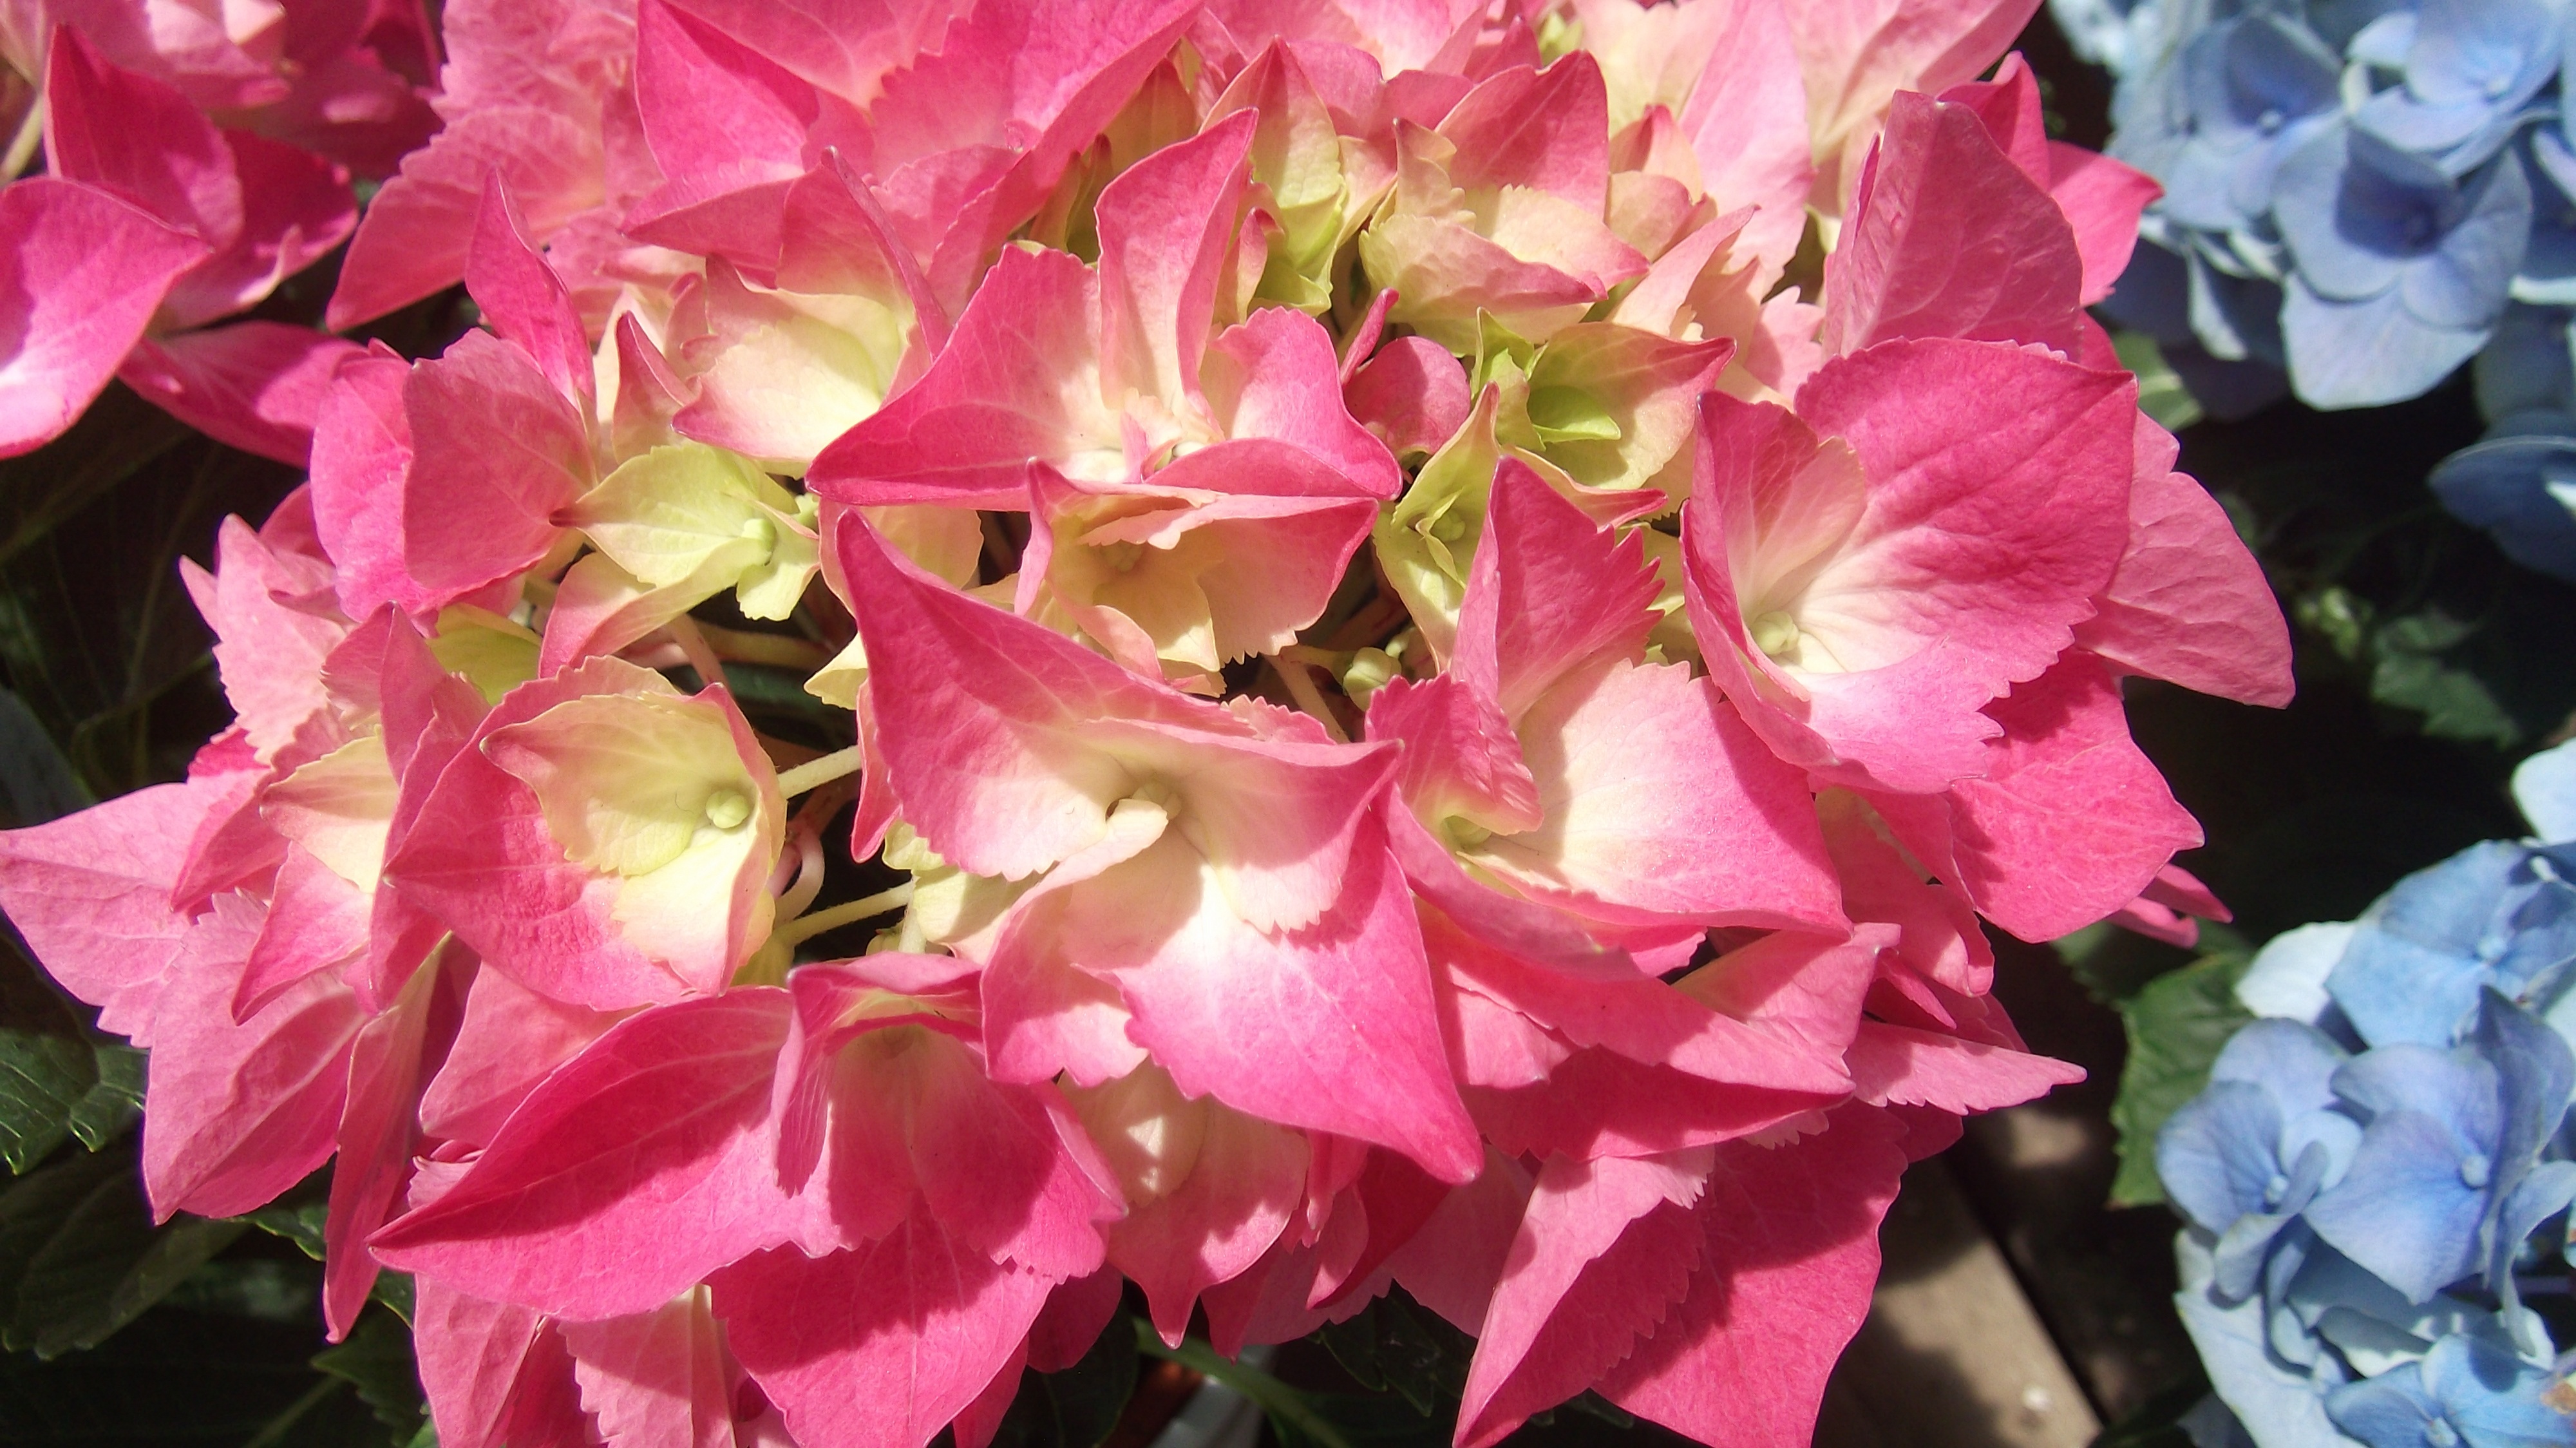
plant, flower, petal, flora, hydrangea, flowers, gardening, shrub, rhododendron, flowering plant, pink petal, annual plant, woody plant, land plant